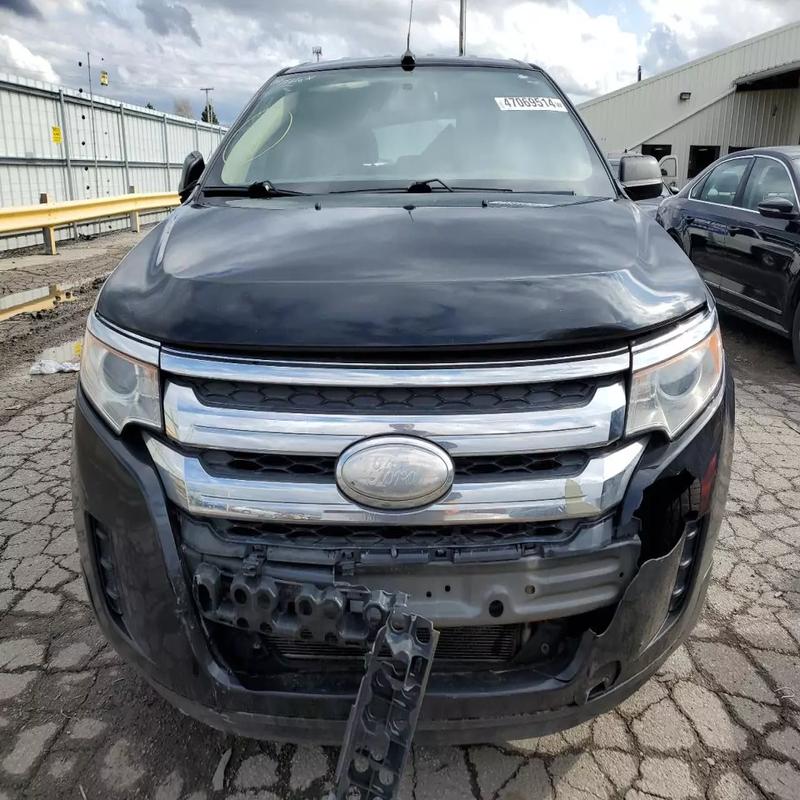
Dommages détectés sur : plaque d'immatriculation avant, pare-choc avant, feu avant droit, feu avant gauche, capot, pare-brise avant, aile avant droite, aile avant gauche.
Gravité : majeur